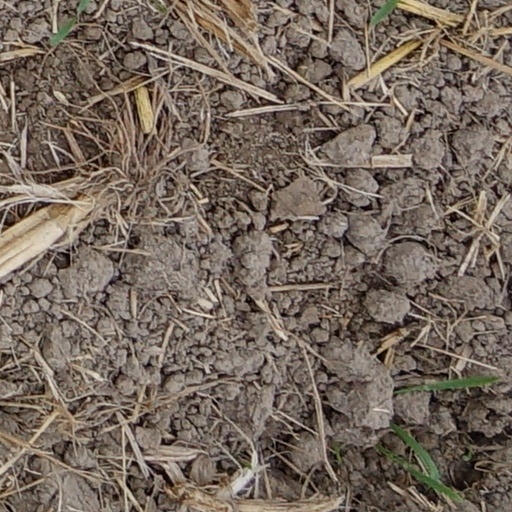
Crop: wheat